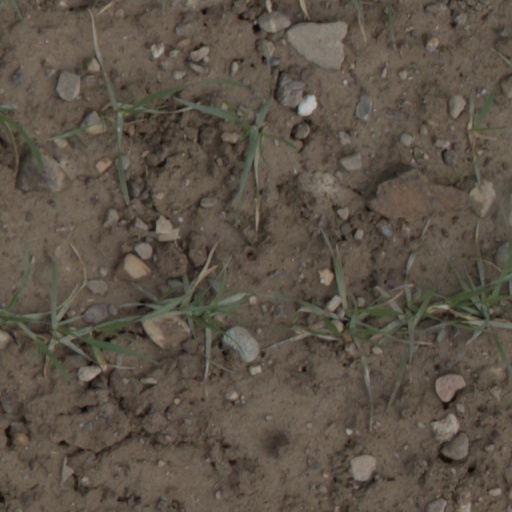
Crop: wheat